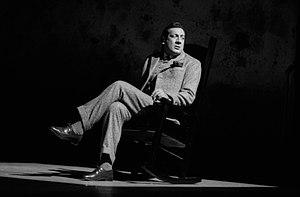
Théâtre Sorano. Le 14 Novembre 1987. Vue de Jean-Claude Dreyfus assis dans un fauteuil, jouant la pièce, L'étrange intermède d'Eugène O'Neill, mis en scène par Jacques Rosner.
Jean-Claude Dreyfus, né le 18 février 1946 à Paris, est un acteur français.